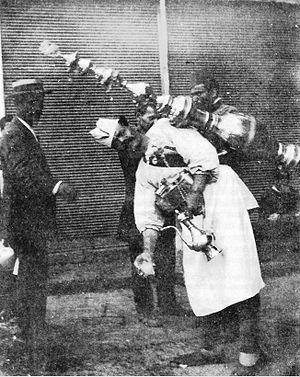
La ville grecque de Thessalonique, anciennement Salonique, a abrité jusqu'à la Seconde Guerre mondiale une très importante communauté juive d'origine initialement romaniote, mais devenue au fil du temps majoritairement sépharade. C'est le seul exemple connu d'une ville de diaspora de cette taille ayant conservé une majorité juive pendant plusieurs siècles. Arrivés pour la plupart à la suite de l'expulsion des Juifs d'Espagne de 1492, les sépharades sont indissociablement liés à l'histoire de Thessalonique et le rayonnement de cette communauté tant sur le plan culturel qu'économique s'est fait sentir sur tout le monde sépharade. La communauté a connu un âge d'or au XVIᵉ siècle puis un déclin relatif jusqu'au milieu du XIXᵉ siècle, époque à partir de laquelle elle a entrepris une importante modernisation aussi bien économique que cultuelle. La ville reçoit l'appellation de « Jérusalem des Balkans ».